Ronald Charles Newman

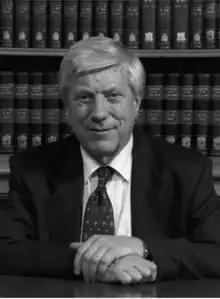

Ronald Charles (Ron) Newman FRS (10 December 1931 — 30 July 2014) was a British physicist who specialised in the field of semiconductors.